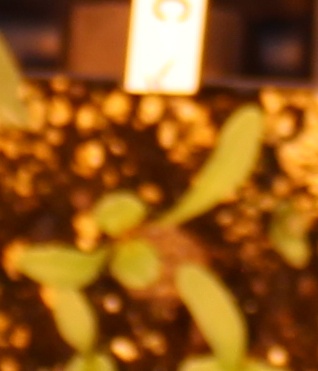
Label: Sugar beet